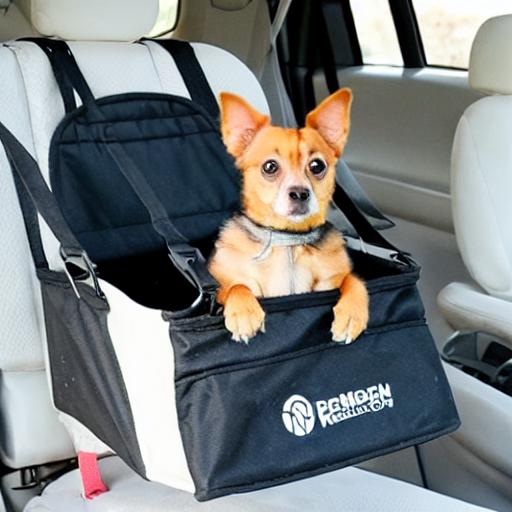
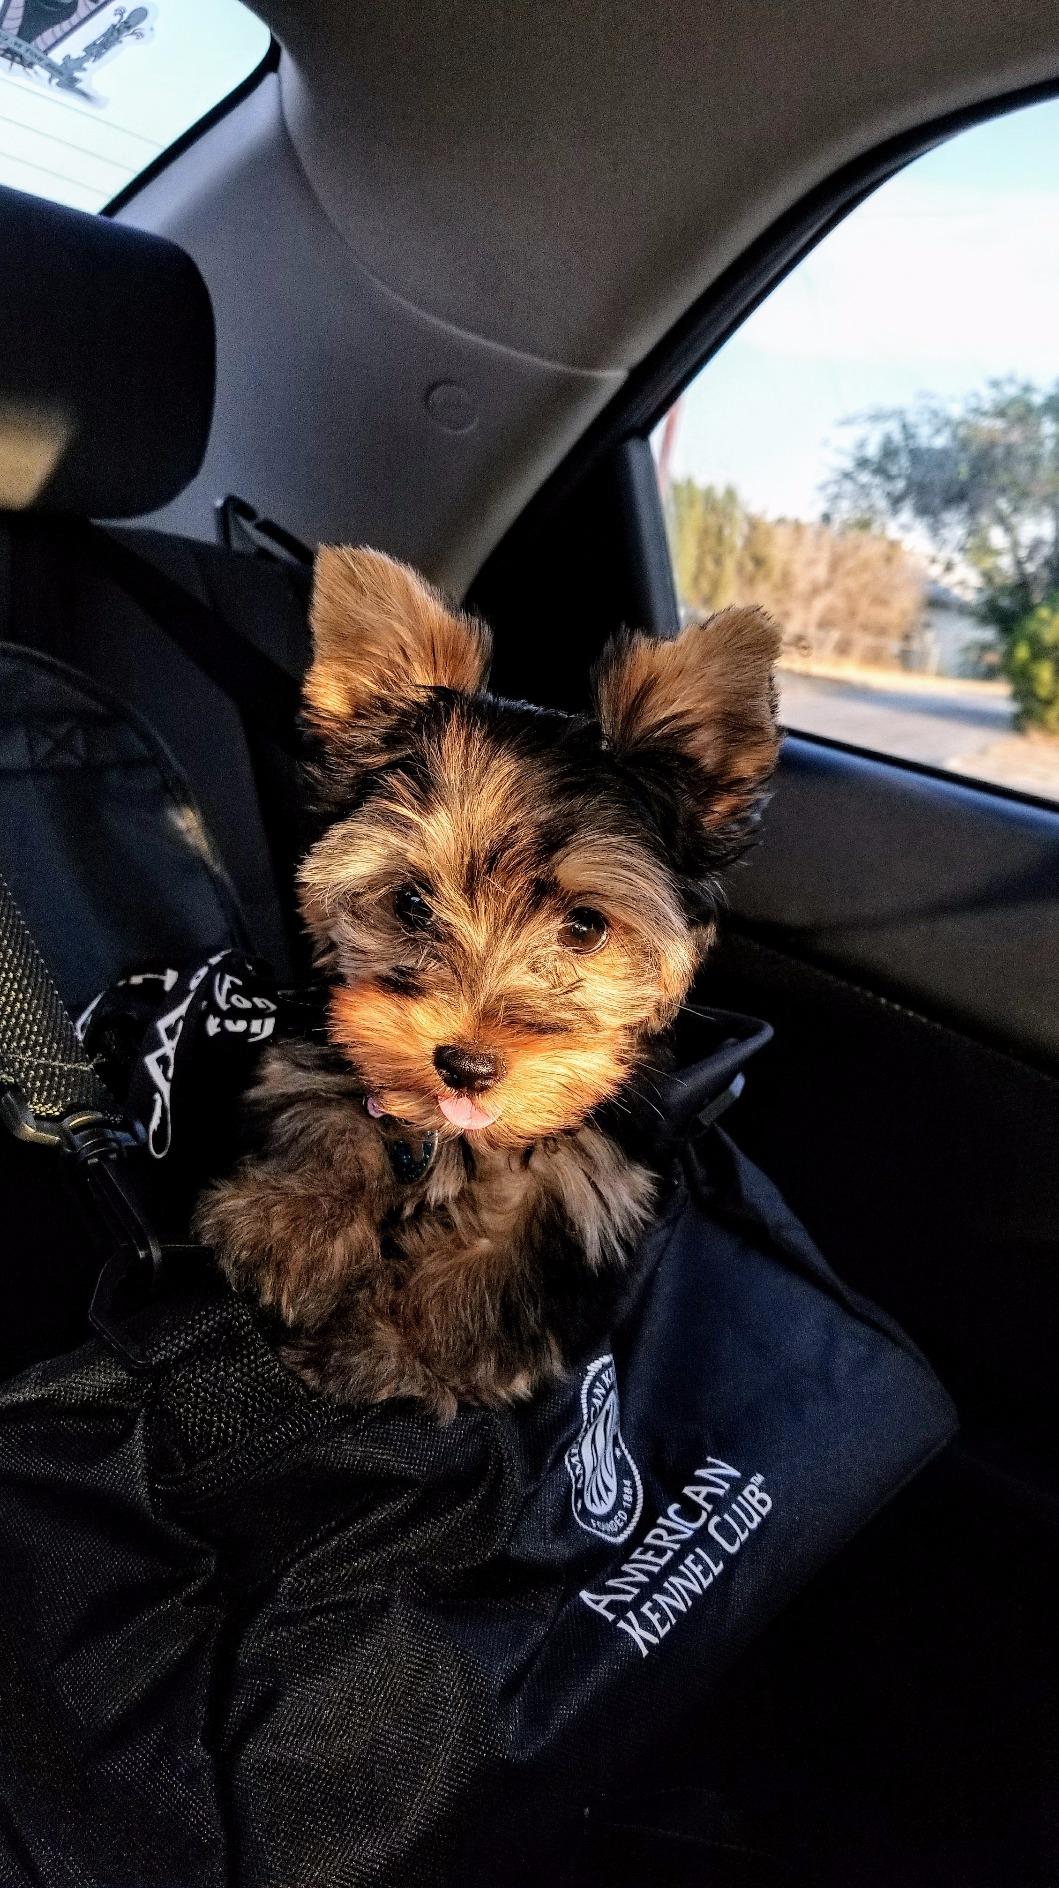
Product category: items_kennel
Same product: no